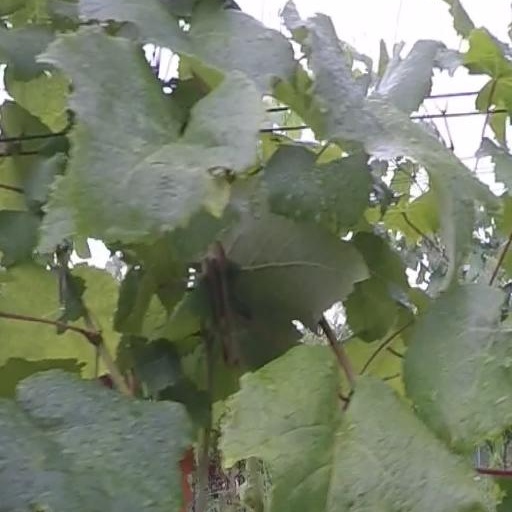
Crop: grape